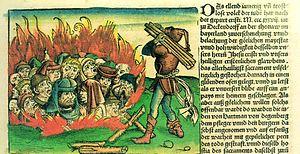
Les méthodes d'exécution faisant suite à une décision prononçant la peine de mort sont nombreuses. Les techniques mises en œuvre par le corps social — un tribunal — ou une autorité arbitraire pour l'exécution de la peine de mort sont très variées en fonction des époques, des cultures mais aussi de la qualité du condamné et de son crime. Elles sont généralement appliquées au condamné à mort par un ou des bourreau(x).
Hartmann Schedel, né le 13 février 1440 à Nuremberg et mort le 28 novembre 1514 dans la même ville, est un médecin allemand, connu notamment comme humaniste et pour avoir écrit l'un des incunables les plus remarquables : La Chronique de Nuremberg.
L'accusation de profanation d'hosties contre les Juifs est l’un des thèmes majeurs de la propagande antisémite depuis le Moyen Âge. Elle a été proférée par l’ensemble des branches du christianisme du monde occidental, depuis l’Église catholique jusqu'à l’anglicanisme. L’hostie représentant le corps du Christ selon la transsubstantiation catholique ou la consubstantiation luthérienne, sa profanation représente l’un des pires crimes qui soient aux yeux d’un chrétien.
Le bûcher est un amas de bois parfois complété d'autres combustibles, destiné à brûler une personne. Il peut s'agir d'un rite funéraire ou bien être une forme de peine de mort.